Dacian draco

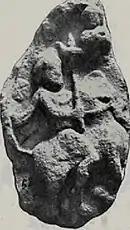
The so-called Dacian Riders-God bears a "draco" (Bucharest Antiquities Museum).

A "draco" banner is carried by one of the Danubian Riders, native Dacian deities, on a Danubian plaque ascribed to the first two decades of the 4th century. Because of the great importance of this symbol in the religious and military life of the Dacians, some writers believe that the "draco" must have been directly adopted and reproduced on the so-called Danubian plaques dating to the 3rd–4th centuries. According to some researchers such as Dumitru Tudor, the presence of this military ensign on the Danubian plaques is explained simply as due to chance — the result of a fortuitous combination of horseman and sky-god themes through the imagination of native sculptors.